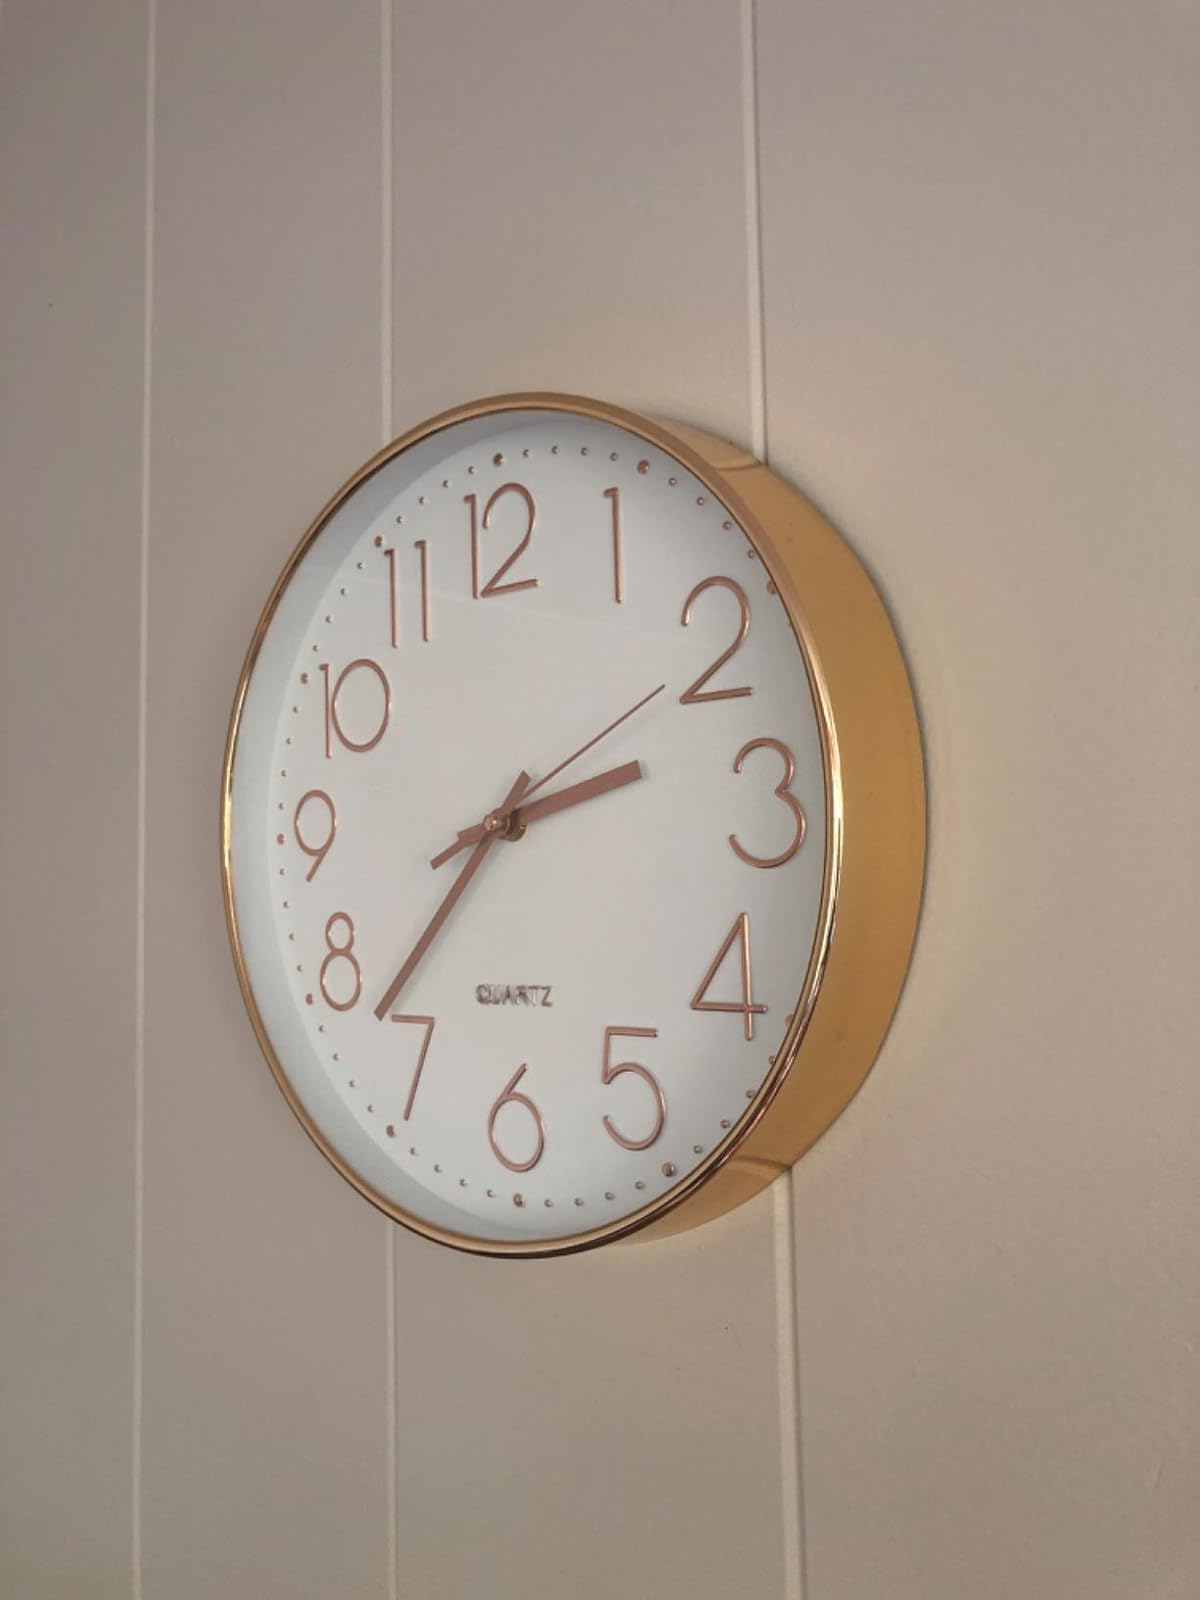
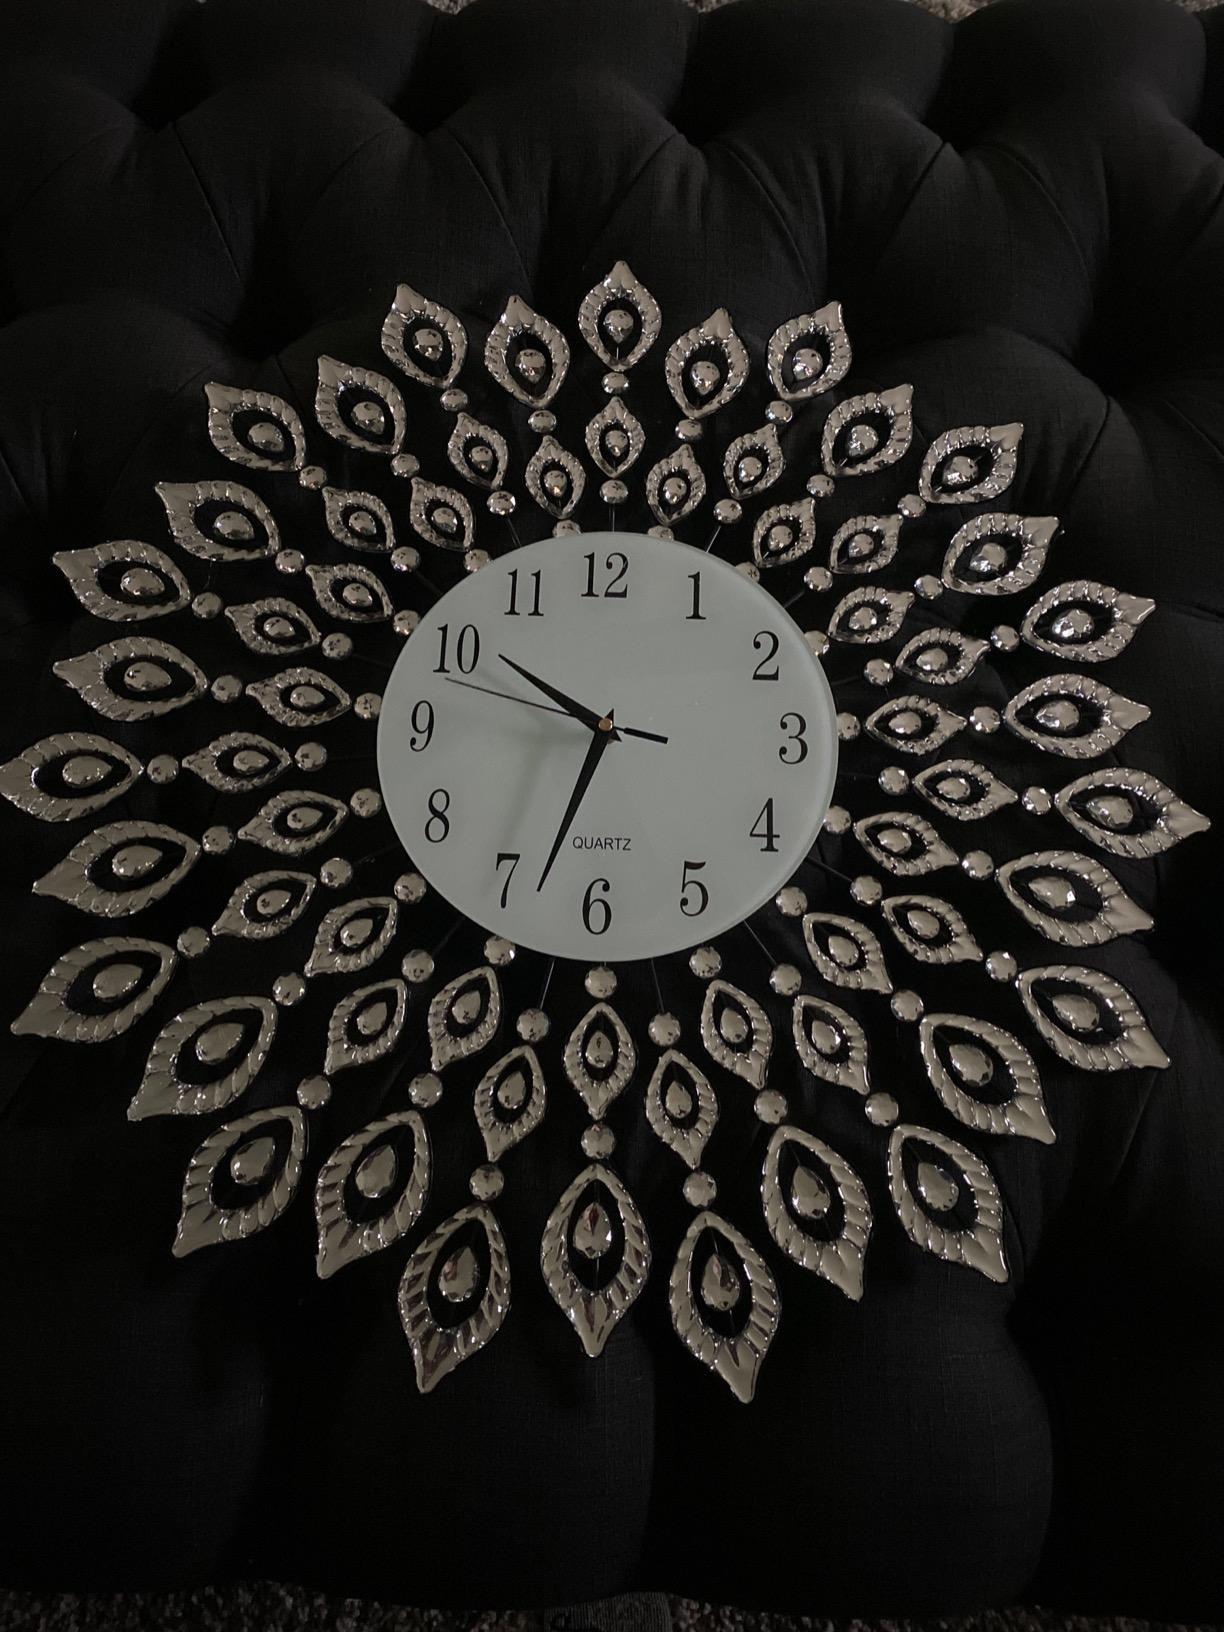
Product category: clock
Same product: no